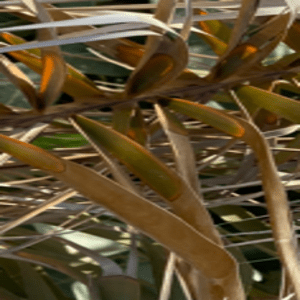
Label: Potassium Deficiency